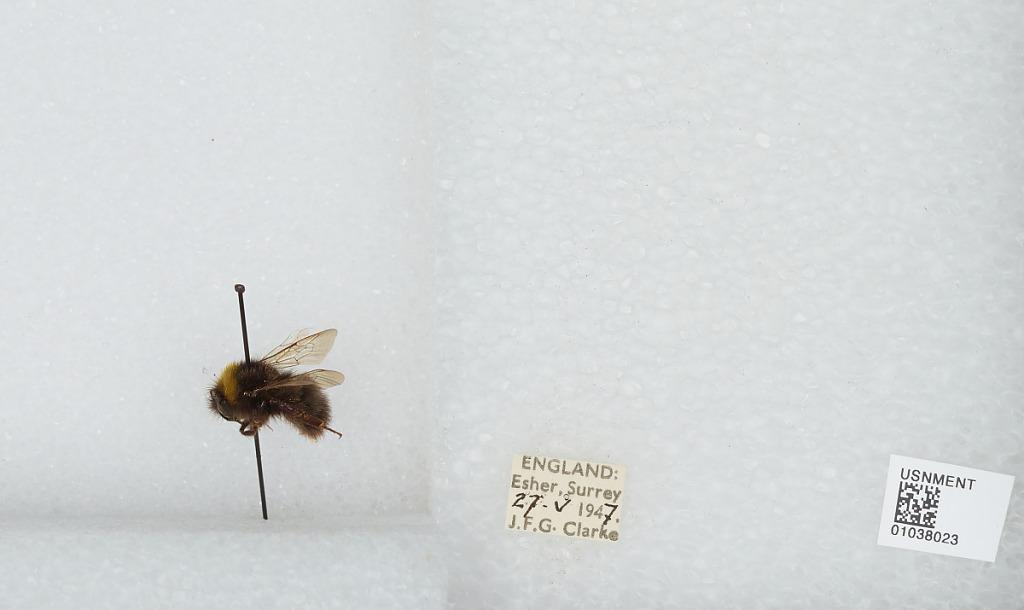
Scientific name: Bombus (Pyrobombus) pratorum (Linnaeus)
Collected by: J. Clarke
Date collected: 1947-5-27
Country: United Kingdom
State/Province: England
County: Surrey
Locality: Esher
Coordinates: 51.3691, -0.365